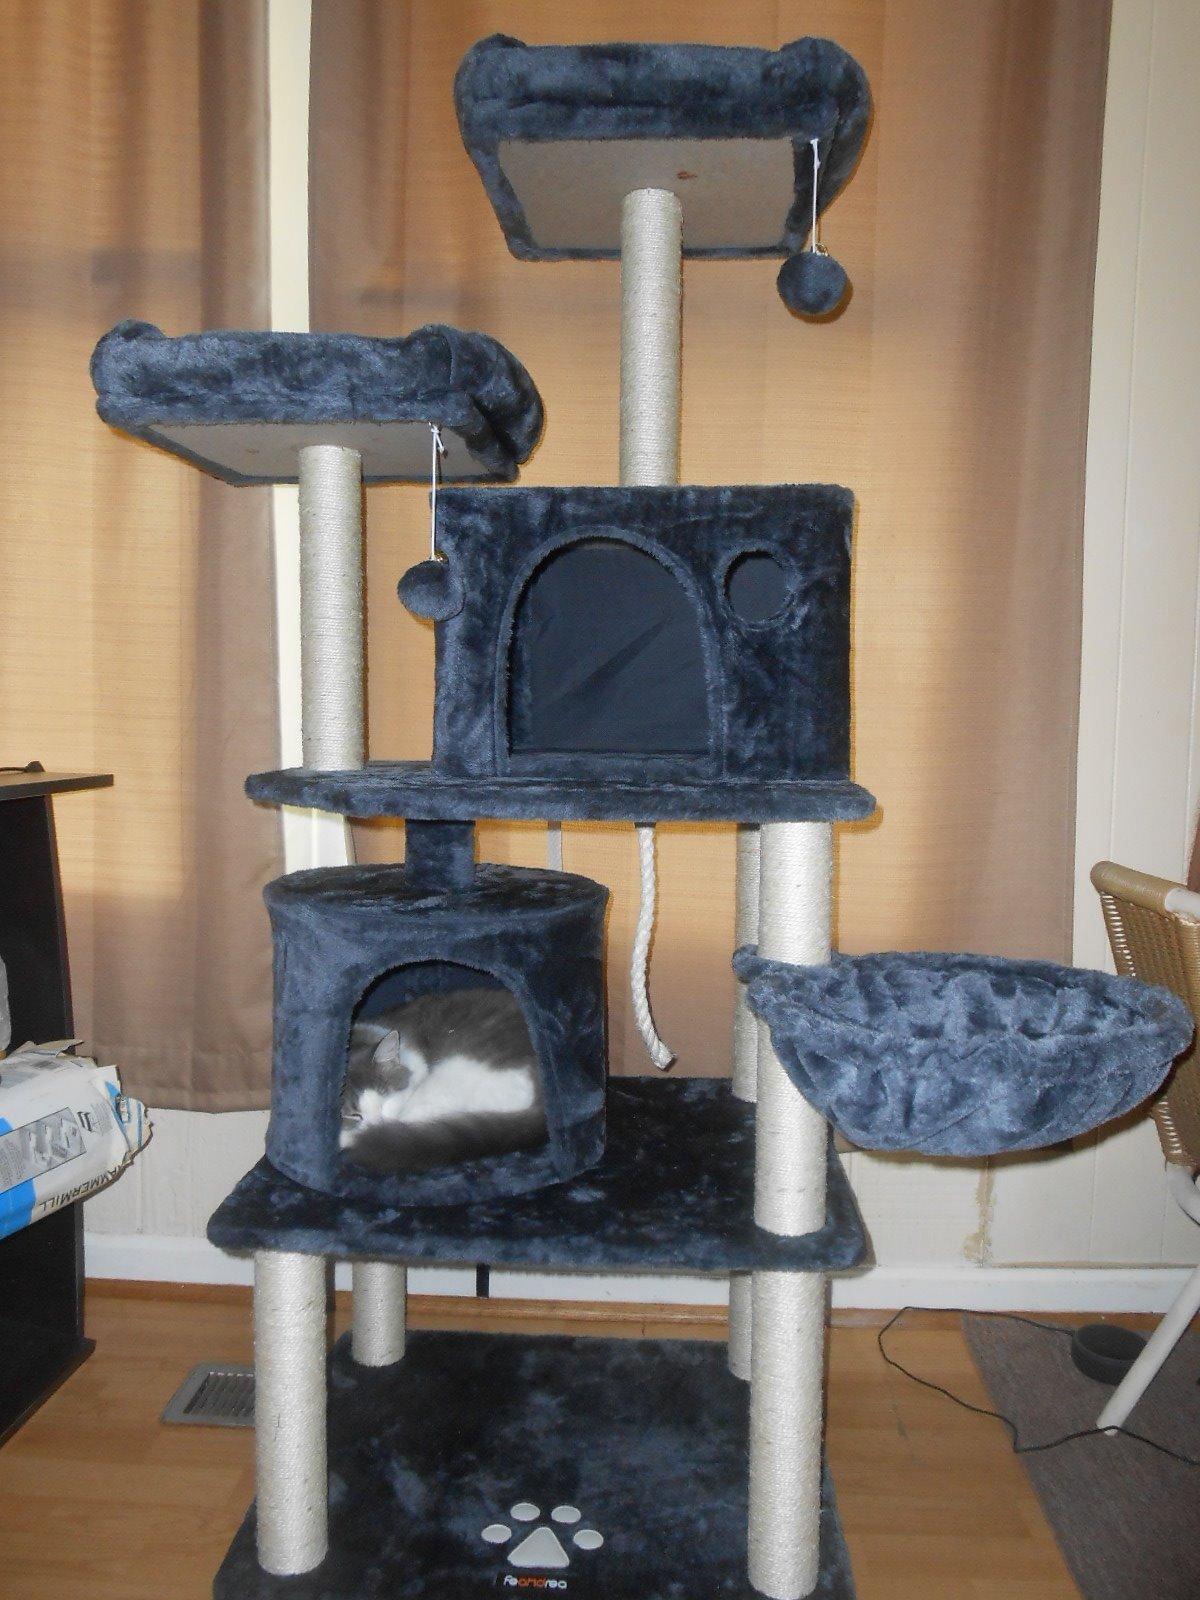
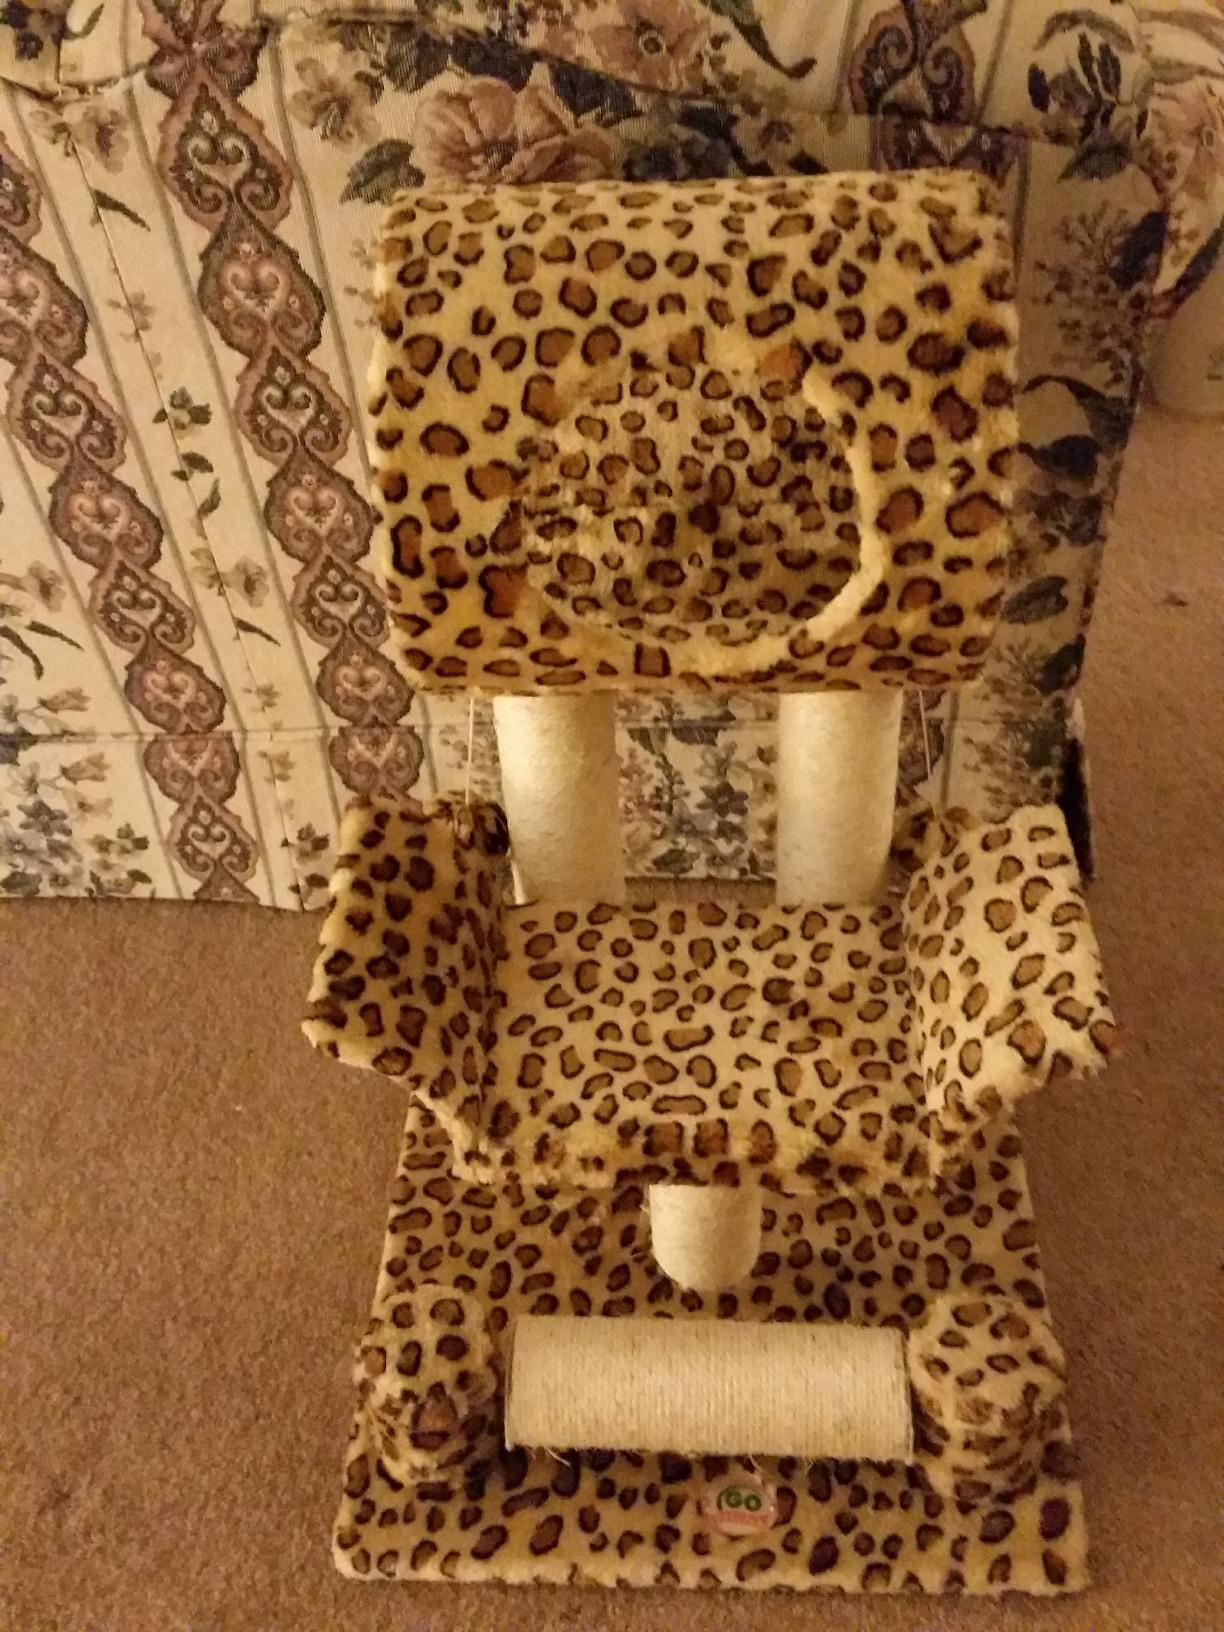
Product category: items_cat tree
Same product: no